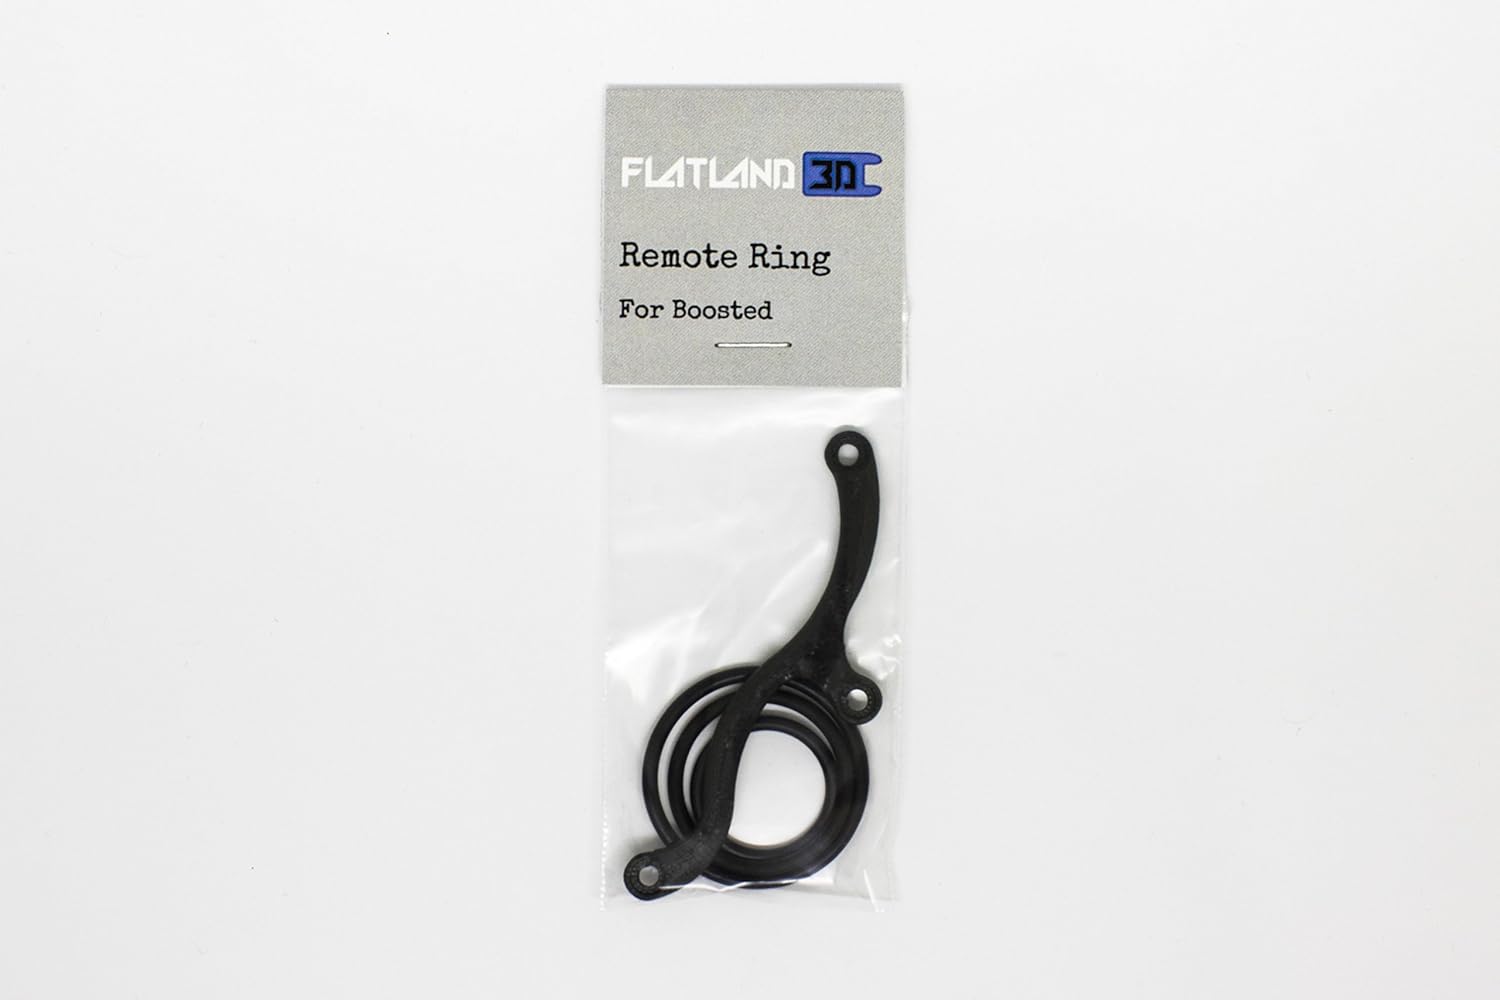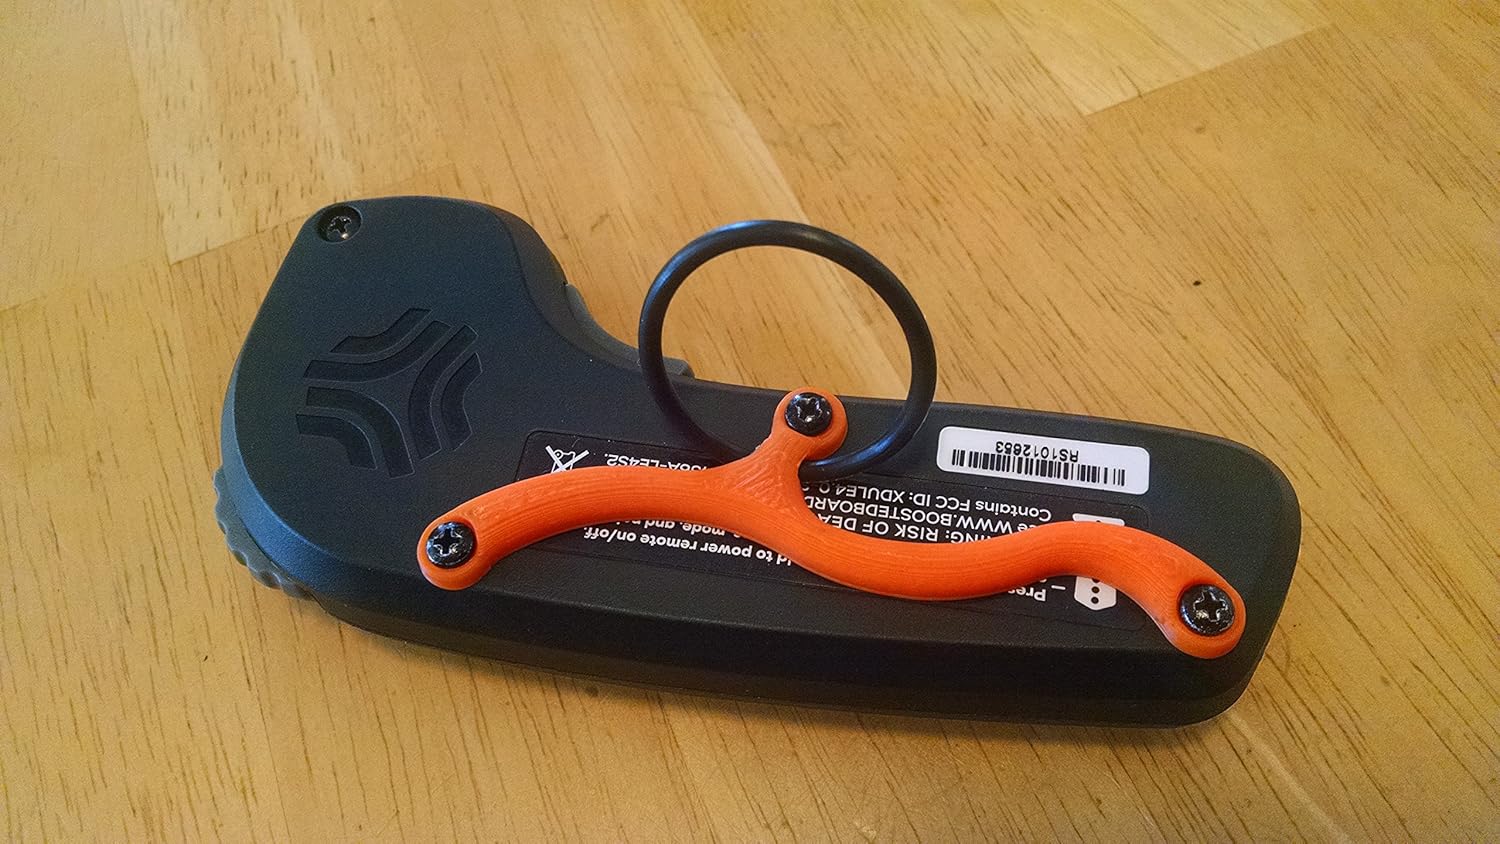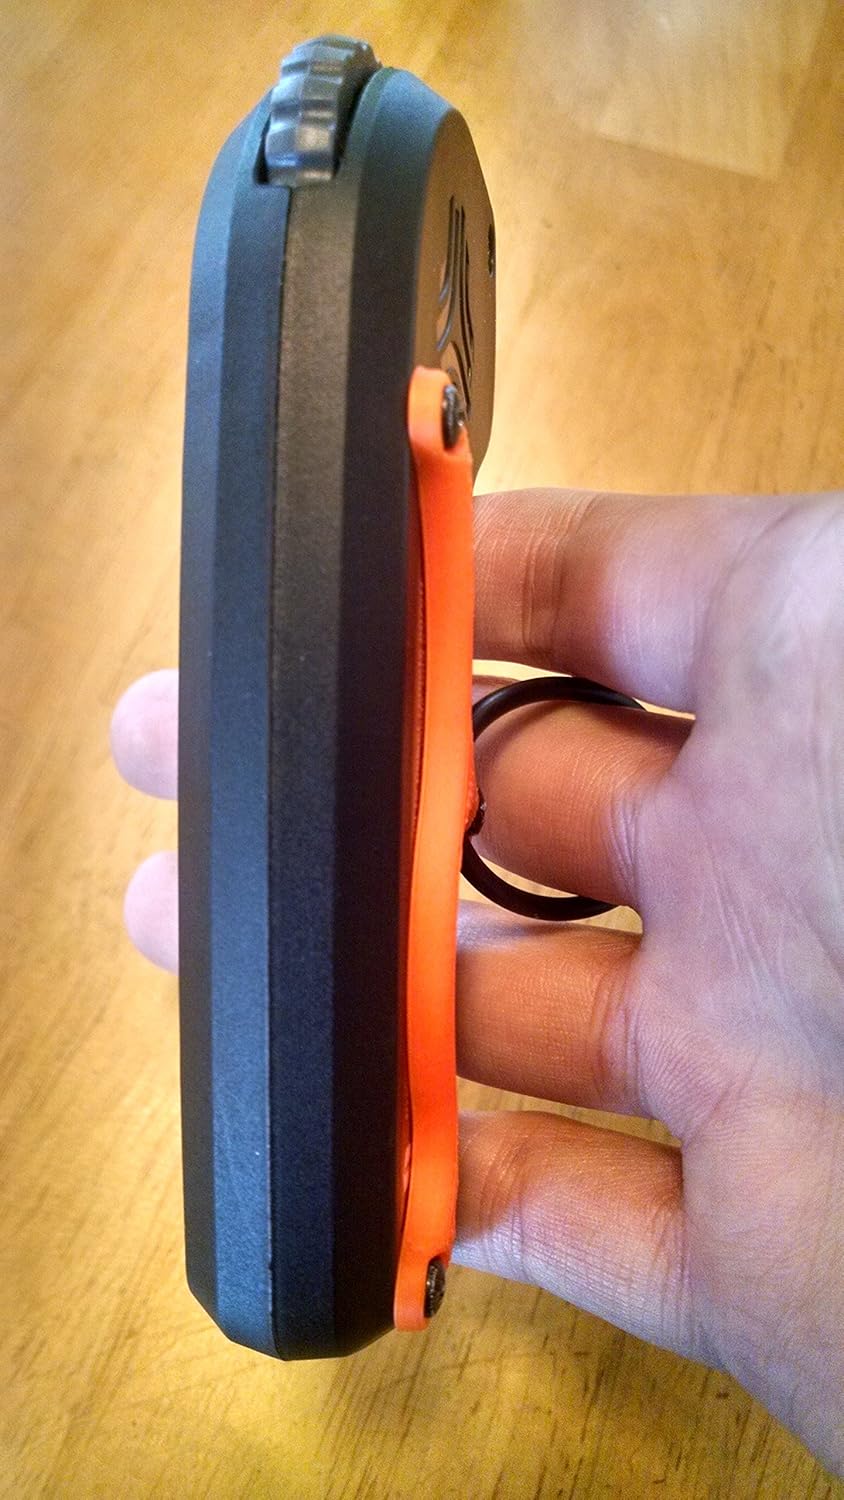
flatland3d Remote Ring for Boosted
Category: Sports & Outdoors
Protect your $100 Boosted Remote from drops with this Remote Ring from flatland3d. This 2-piece design incorporates a 3d printed ABS bracket and interchangeable flexible rubber rings. Choose between an orange or a black base, and ships with (3) standard ring sizes. The three sizes accommodate any hand size, with or without gloves, and the flexible rubber ring folds flat to allow the remote to be stored in the user’s pocket comfortably. The flatland3d Remote Ring is compatible with V1, V2 and V3 Boosted Board remotes.
Features: 3d printed ABS bracket with interchangeable rubber rings | 3 ring sizes to accommodate any hand size with or without gloves